List of Sri Lanka One Day International cricket records

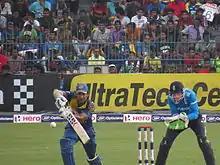
Sangakkara Leading one-day wicket-keepers by dismissals

A wicket-keeper can be credited with the dismissal of a batsman in two ways, caught or stumped. A fair catch is taken when the ball is caught fully within the field of play without it bouncing after the ball has touched the striker's bat or glove holding the bat, Laws 5.6.2.2 and 5.6.2.3 state that the hand or the glove holding the bat shall be regarded as the ball striking or touching the bat while a stumping occurs when the wicket-keeper puts down the wicket while the batsman is out of his ground and not attempting a run.